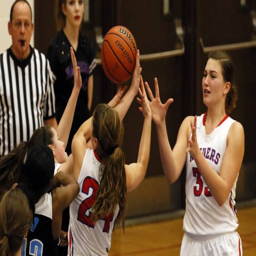
images at girls basketball game .